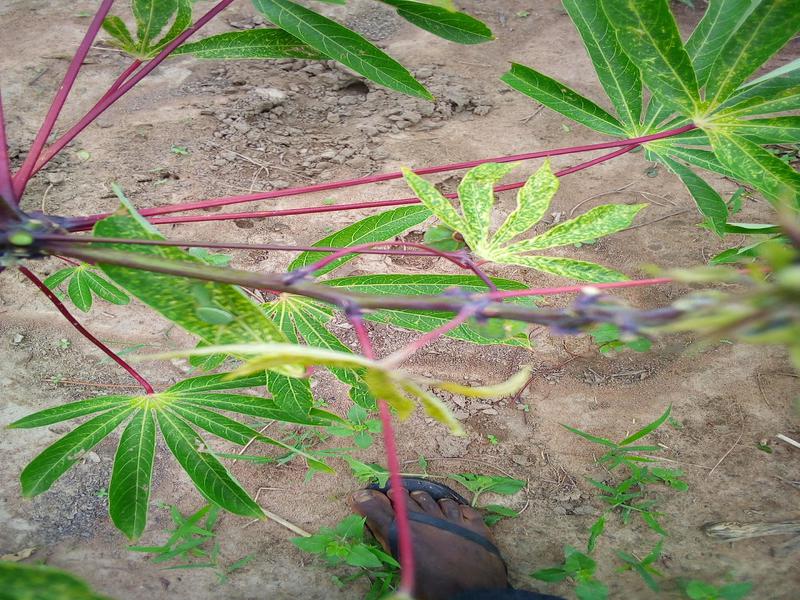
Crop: cassava
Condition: green_mottle